Wickham Festival

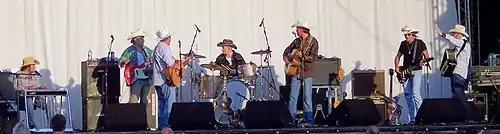
Los Pacaminos at the 2006 Wickham Festival.

Since the first Eastleigh Music Festival in 2003, the site changed a number of times before settling in its current location.